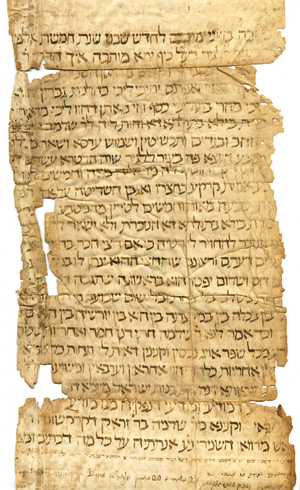
Cette ketouba, un contrat de mariage en hébreu entre deux personnes identifiées comme Shelomò, fils de Zare de Carcassona et de Bella di Merwanha, est un témoignage rare de la présence juive en Sardaigne, et plus particulièrement à Alghero sur la côte nord-ouest de l'île. Dans la seconde moitié du 14ème siècle, Alghero est devenu le centre de la communauté juive de Logudoro, une région au centre-nord de la Sardaigne. Les juifs bénéficiaient de privilèges particuliers en Sardaigne jusqu'à l'Inquisition et leur expulsion en 1492, qui fut décrétée par le souverain de Sardaigne, Ferdinand II d'Aragon (1452-1516), également connu sous le nom de Ferdinand le Catholique. Contraints de quitter leurs maisons et leurs communautés, ils emportèrent avec eux tous les documents et objets pouvant attester de leur présence, autrefois florissante. Ce document fragmentaire de la bibliothèque de l'Université de Sassari a été préservé dans la reliure d'un livre. Contrats
La ketouba est un contrat de mariage juif.
L’histoire des Juifs en Italie, la plus ancienne communauté juive d'Europe occidentale, remonterait à la révolte des Maccabées. Leur présence devient significative en -63 et ils prospèrent sous l'Empire romain, en dépit de quelques heurts liés à l'attachement des Juifs à leur foi ancestrale et cela, malgré la possible assimilation par les Romains des chrétiens à des Juifs révolutionnaires, jusqu'à l'établissement de l'Empire chrétien.